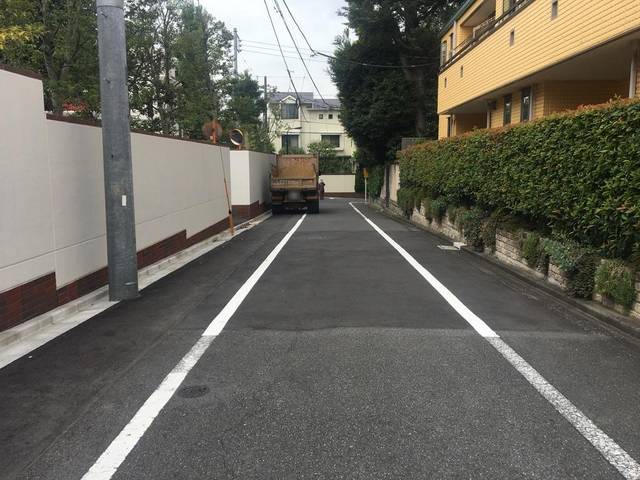
Region: Japan
Coordinates: 35.718, 139.704